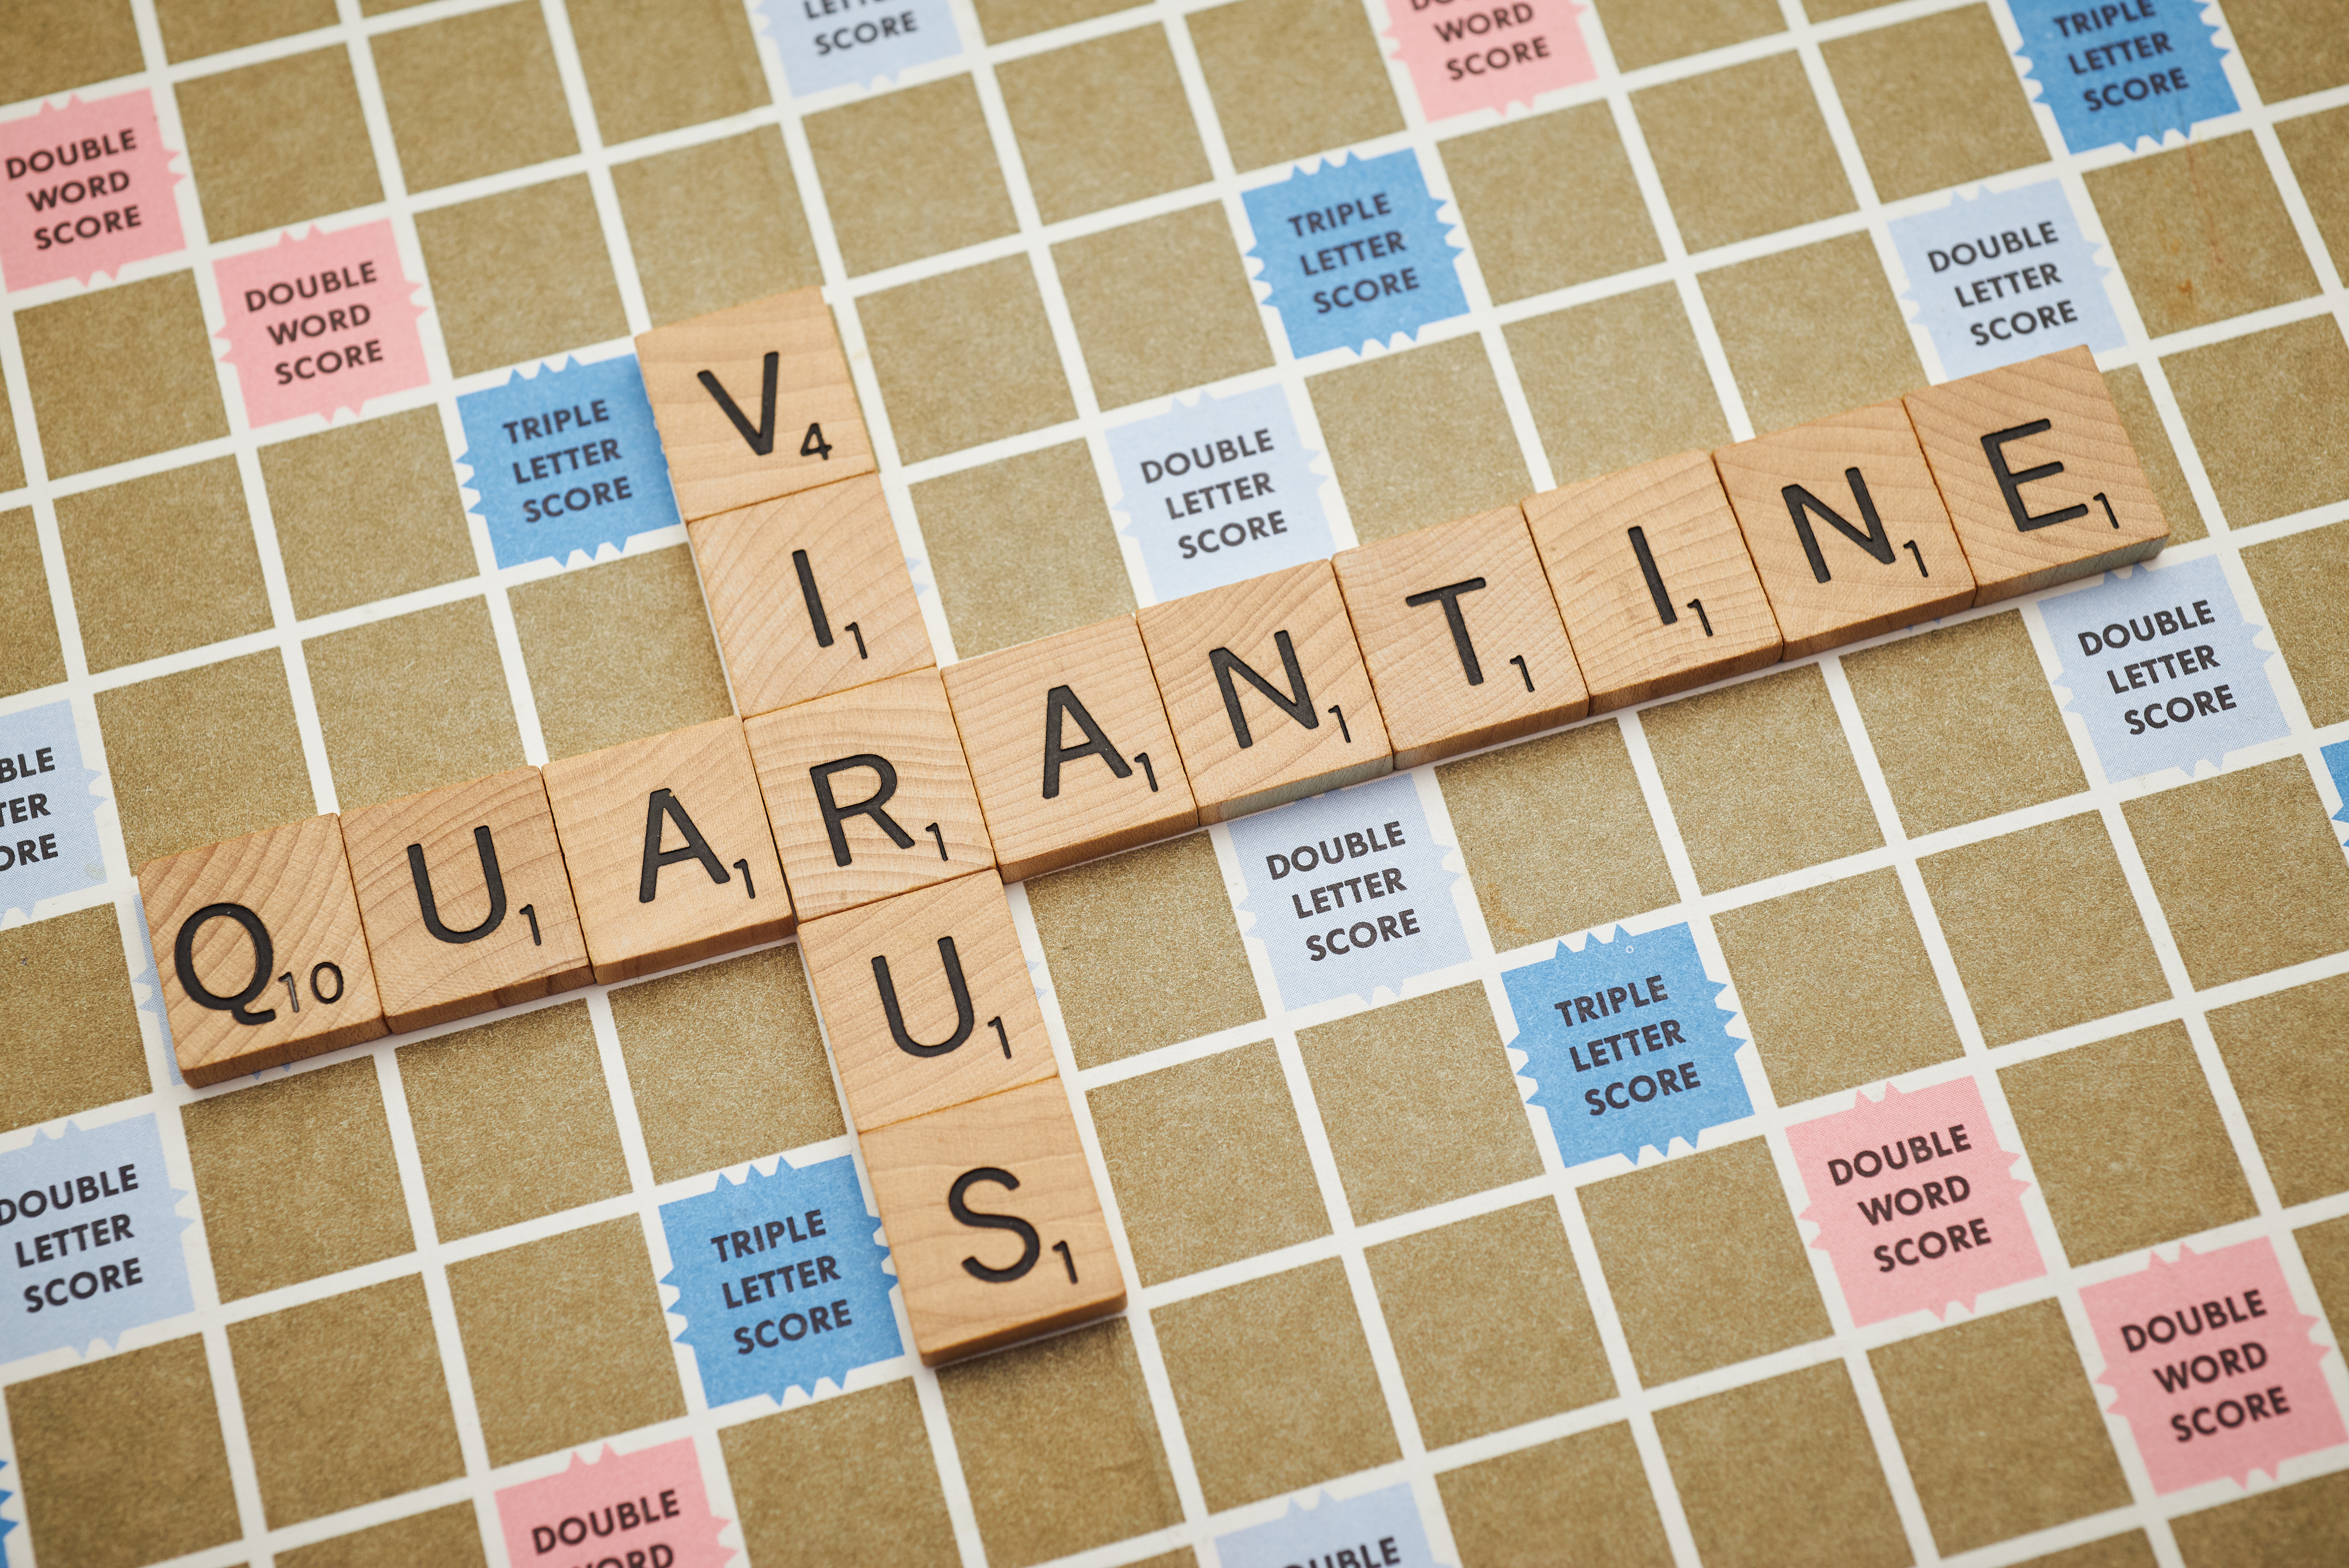
product, wood, indoor games and sports, flooring, font, line, recreation, Material property, pattern, crossword, games, handwriting, number, close up, tabletop game, board game, hardwood, design, rectangle, symmetry, square, tile, play, puzzle, educational toy